Downtown Pomeroy Historic District

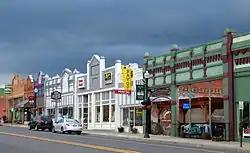
The Downtown Pomeroy Historic District in 2015

The Downtown Pomeroy Historic District is a historic district that was listed on the National Register of Historic Places (NRHP) in 2003. It is roughly bounded by Main St., Tenth and Ninth Sts., Columbia St., and Sixth St. in Pomeroy, Washington.